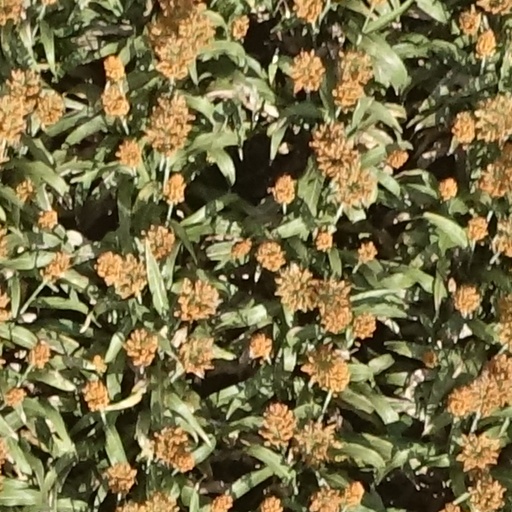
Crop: sorghum